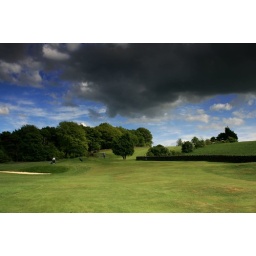
7th green under a pall